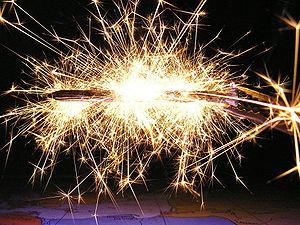
Un court-circuit est la mise en connexion volontaire ou accidentelle de deux points d’un circuit électrique entre lesquels il y a une différence de potentiel, par un conducteur de faible résistance. Il donne naissance à un courant de court-circuit et, généralement, à une élévation de la température des conducteurs.